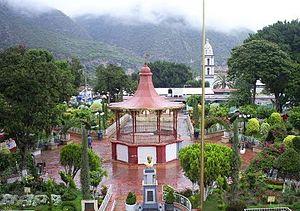
Tlapa de Comonfort est une ville et le siège de la municipalité de Tlapa de Comonfort, dans l'état de Guerrero, au sud-ouest du Mexique.